Dog Man Star

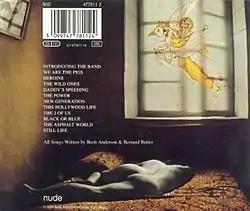
The back cover of the album featuring the photograph "Lost Dreams".

Anderson spoke of the album's title as a kind of shorthand Darwinism reflecting his own journey from the gutter to the stars. David Bowie biographers Nicholas Pegg and David Buckley posited that the title was a tribute to the musician's 1970s material. Fans, meanwhile, noted the similarity to experimental film-maker Stan Brakhage's 1964 film, "Dog Star Man". According to Anderson, the film had no influence on the title. He claims that the three words are featured in almost all the songs in some form. The title is intended as a proud summation of Suede's evolution. "It was meant to be a record about ambition; what could you make yourself into."